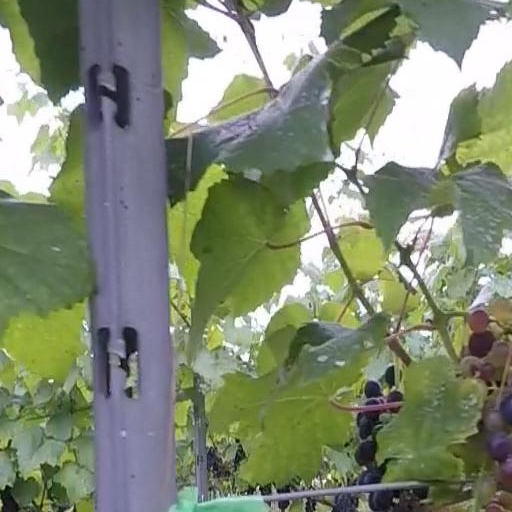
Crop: grape